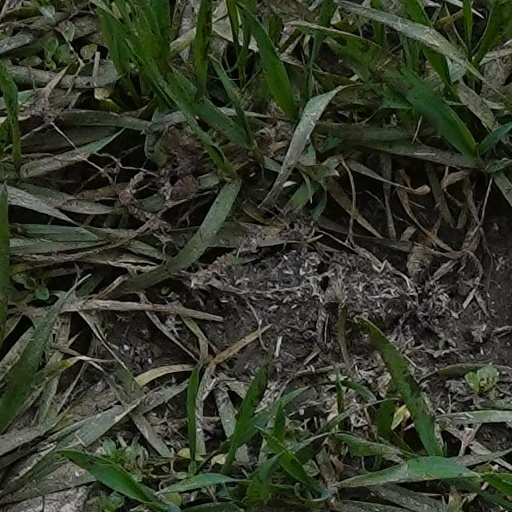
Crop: wheat